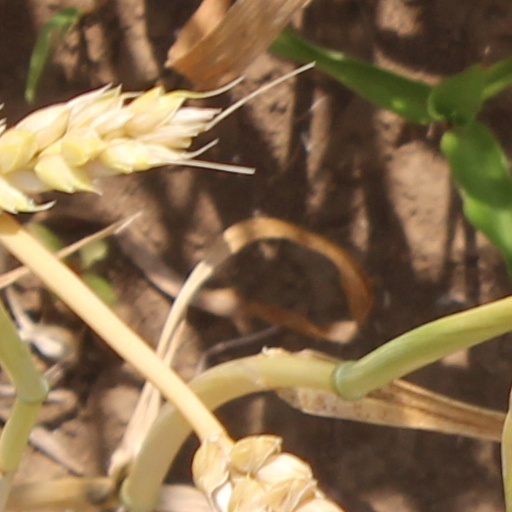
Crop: wheat